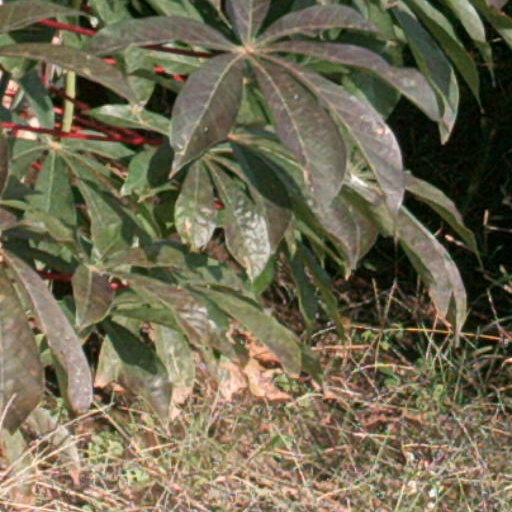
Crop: cassava